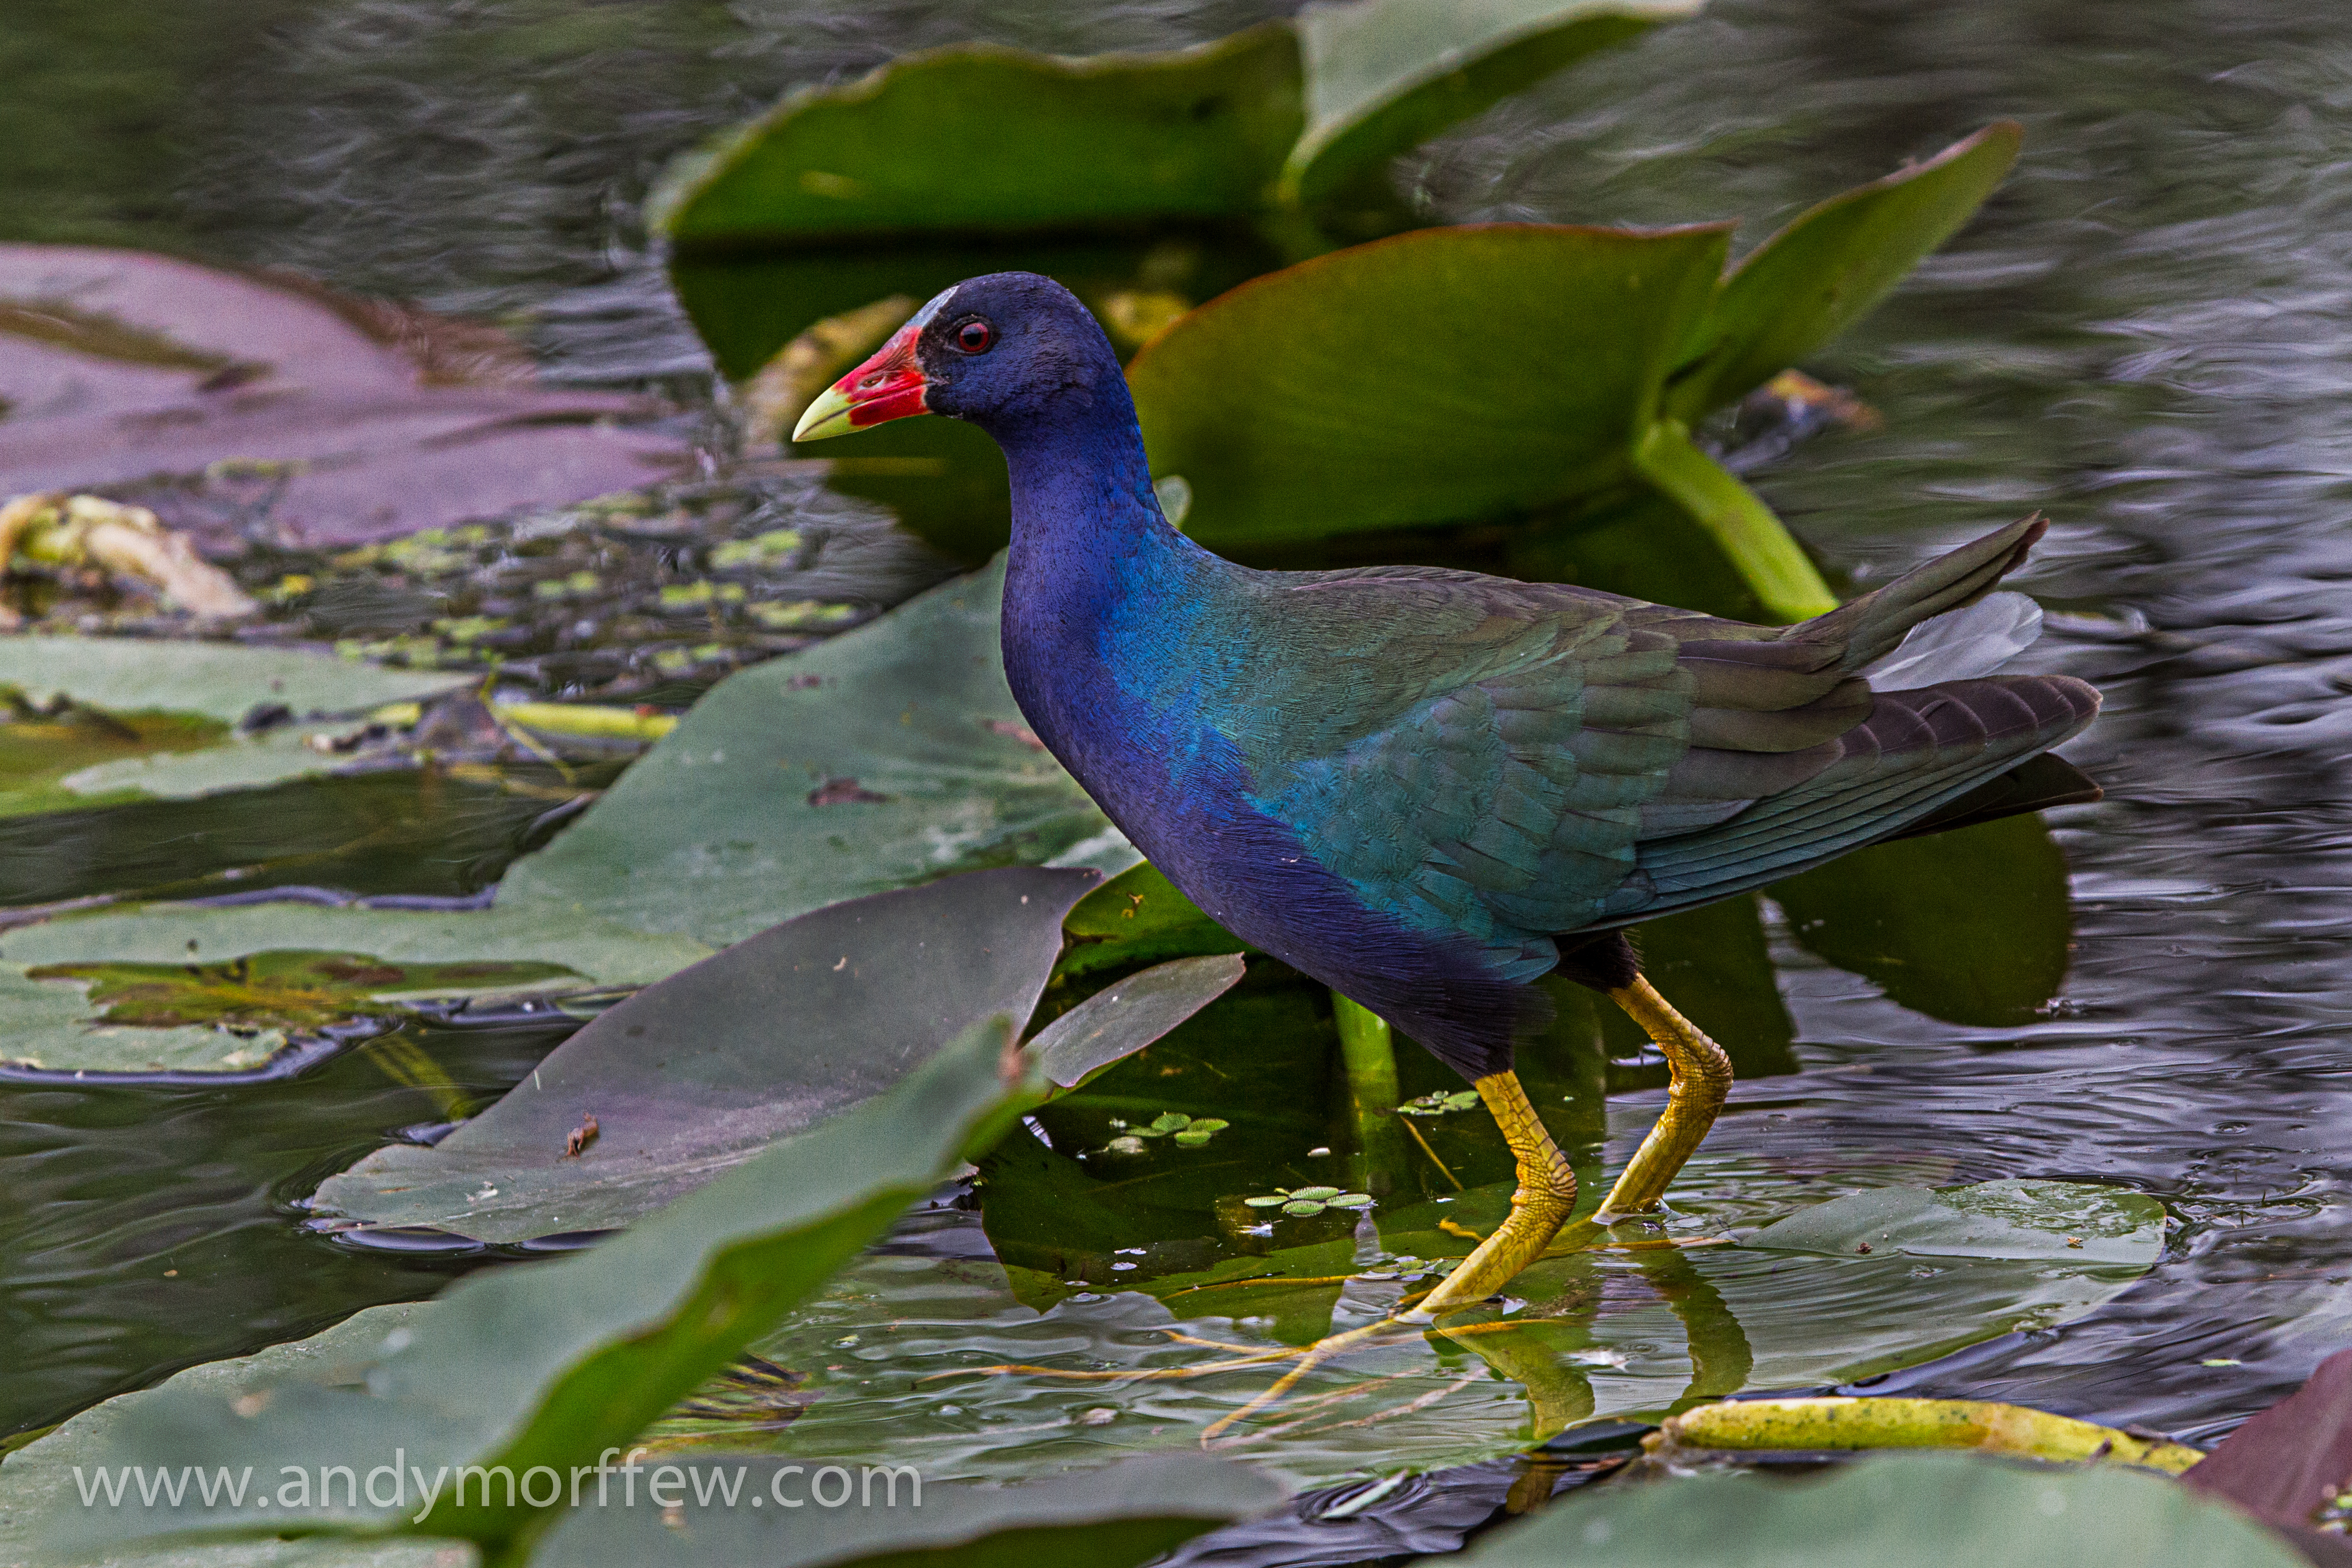
nature, bird, wing, wildlife, green, beak, fauna, duck, vertebrate, peafowl, rallidae, purplegallinule, water bird, florida, andymorffew, morffew, naturethroughthelens, everglades, sharkvalley, stock dove